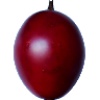
Label: tamarillo